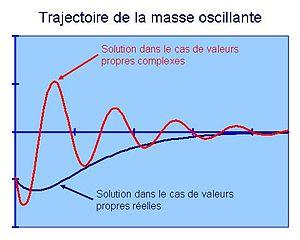
En mathématiques, et plus particulièrement en algèbre linéaire, le concept de vecteur propre est une notion algébrique s'appliquant à une application linéaire d'un espace dans lui-même. Il correspond à l'étude des axes privilégiés, selon lesquels l'application se comporte comme une dilatation, multipliant les vecteurs par une même constante. Ce rapport de dilatation est appelé valeur propre, les vecteurs auxquels il s'applique s'appellent vecteurs propres, réunis en un espace propre. Le graphique de la figure 1 illustre ces notions.